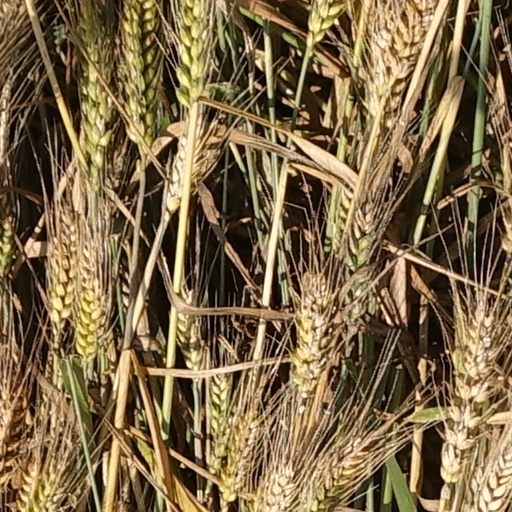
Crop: wheat